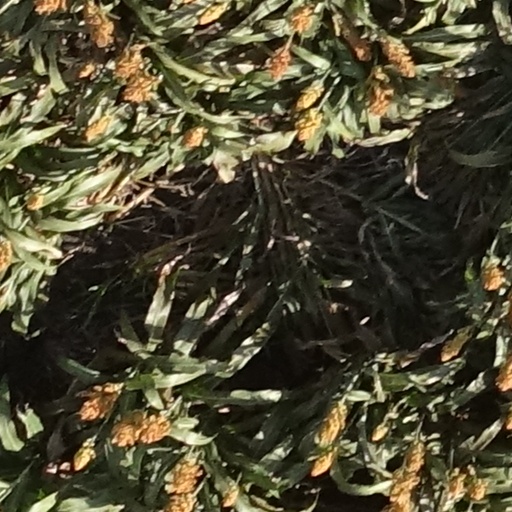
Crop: sorghum